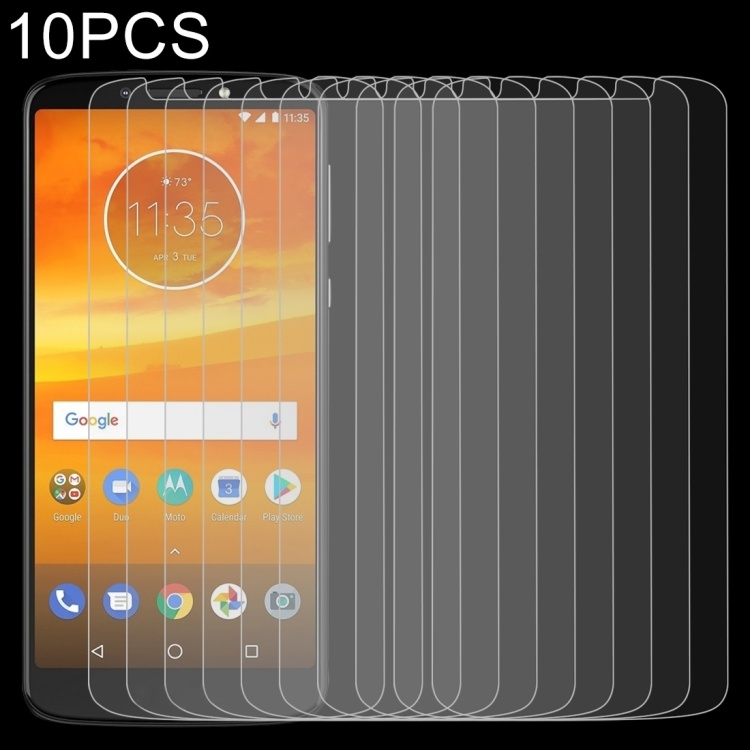
10 PCS 0.26mm 9H 2.5D Tempered Glass Film for Motorola Moto E5 Plus
1. Ultra-thin and excellent flexibility. The screen is thick. You do not need to worry whether the reflexes of your phone would slow down after pasting the film at all. 2. High hardness. This tempered glass screen film has a high hardness, so it can prevent itself from being scratched or broken into pieces effectively and continually. If broken, the tempered glass will break into small pieces that are not sharp, making it safer for users. 3. High definition. The film has a high light transmission. With high light transmission and low light reflection, the film can provide you with a high definition screen just as usual. 4. Functional. The screen protector can fit your phone well and make a big difference on protecting your phone from scratch, fingerprint, water, oil, dust, shock, slip and so on.When stained with water, soil, mud, oil or other attachments, it can be cleaned without effort. 5. Smooth surface. Even the sides of screen film feels smoothly. 6. Convenient for use. It has excellent adhesion. To paste the film, the only thing you need to do is clean up the screen thoroughly. 7. Durable. With good performance and high quality, it can work for a long time. Installation Instructions 1. Please use the alcohol swab and the microfiber fabric to clean the LCD screen before installation. 2. Peel the protective layer off the adhesive side. 3. Carefully align the glass to the screen. 4. Press the center of the glass then adhesive part will spread over all parts smoothly. Cautions 1. As this is a glass product, please note that the edges of the glass are the most vulnerable areas. 2. When removing for re-use, the adhesive properties might wear off to an extent where the screen protector will not adhere to the device. It is not recommended to rouse the glass protector once it's been applied. 3. Using excessive force who installing or removing the screen protector may damage the product.
Brand: O2I24
Category: Electronics > Electronics Accessories > Electronics Films & Shields